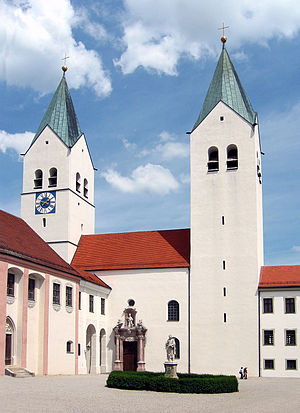
Freising
Domkirken i Freising
Freising er en by i den tyske delstat Bayern i det sydlige Tyskland. Den ligger i landkredsen af samme navn, og er landkredsens administrative hovedby.